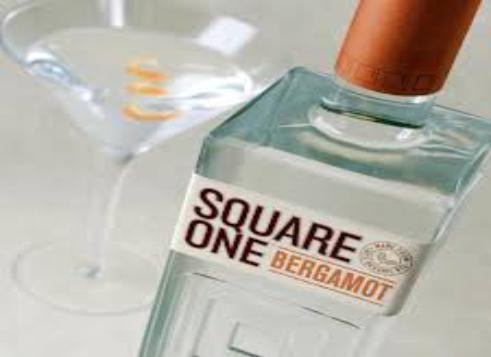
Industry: Food